Rail transport in Peru

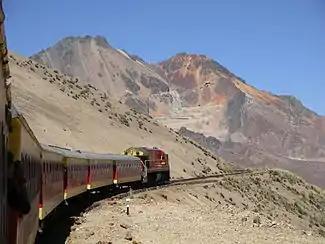
Lima - Morococha - Abra Anticona (Ticlio) - La Oroya - Huancayo passenger line

The Central Railway, Ferrocarril Central del Perú (FCC), incorporates the first railway in Peru opened on May 17, 1851, linking the Pacific port of Callao and the capital Lima ( of standard gauge). This was expanded to form the Callao, Lima & Oroya Railway, opened to Chicla by 1878, the original contractor being Henry Meiggs and engineer being Ernest Malinowski assisted by Edward Jan Habich. The line reached La Oroya by 1893 and Huancayo in 1908. It is the second highest railway in the world (following opening of the Qingzang railway in Tibet), with the Galera summit tunnel under Mount Meiggs at and Galera station at above sea level, requiring constructional feats including many switchbacks and steel bridges. Since 1999 it has been operated as the Ferrocarril Central Andino (FCCA) (with its associated maintenance company Ferrovias Central Andina (FVCA)) by the Pittsburgh-registered Railroad Development Corporation. There is no regular passenger traffic but excursions are operated from the Lima Desamparados station. In April 1955 the Central Railway opened a spur line from La Cima on the Morococha branch ( above sea level) to Volcán Mine, reaching an (at the time) world record altitude of . Both branch and spur have since closed to traffic.